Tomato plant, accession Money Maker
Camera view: horizontal (90 deg, fisheye); turntable rotation: 300 degrees
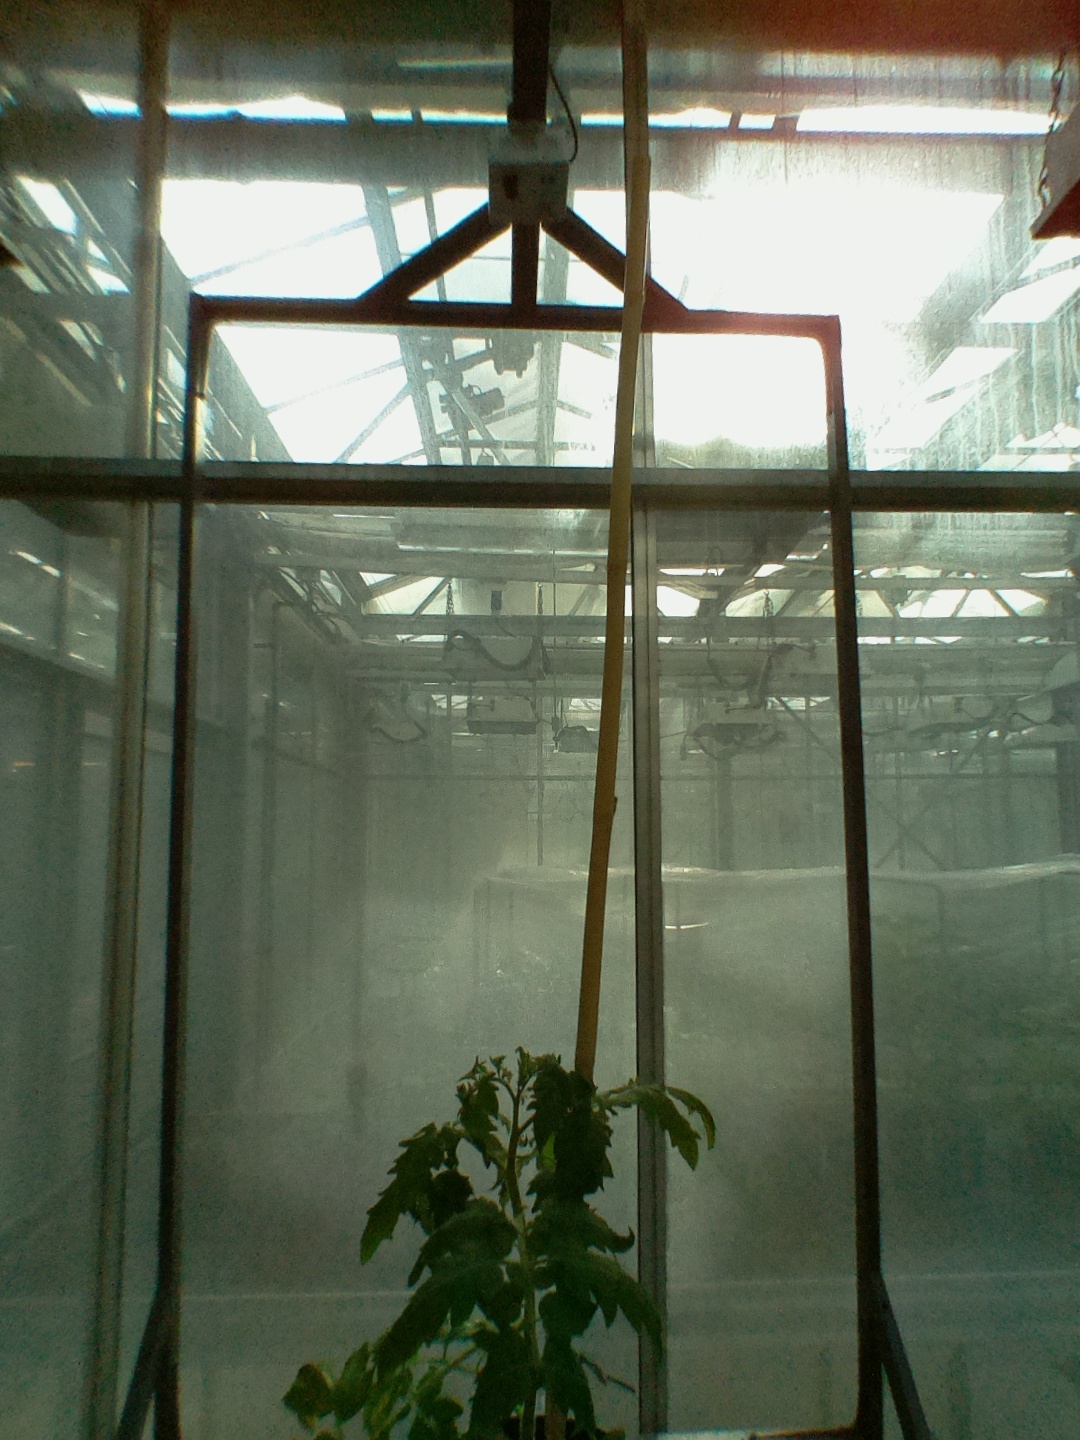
BBCH growth stage 14: 8 of true leaves visible